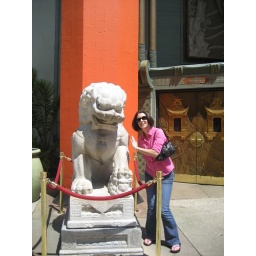
Me and the lion standing guard over Grauman's.